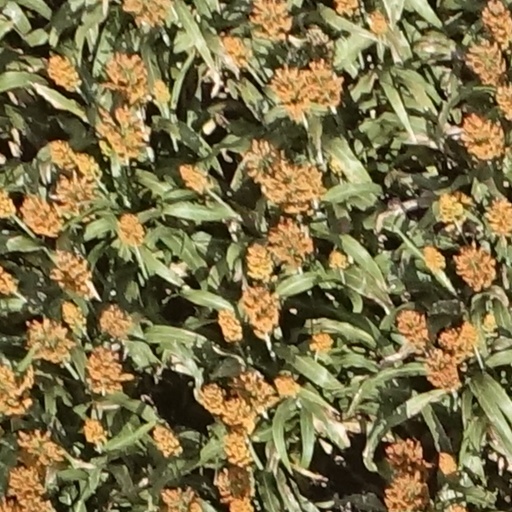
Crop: sorghum